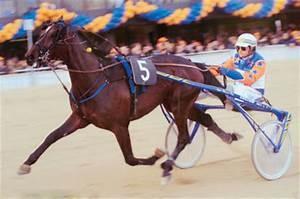
horse